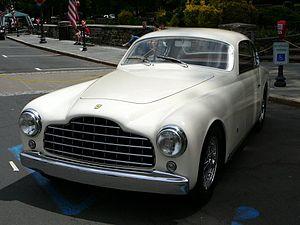
La Ferrari 195 est un modèle automobile produit par le constructeur italien Ferrari sorti en 1950.